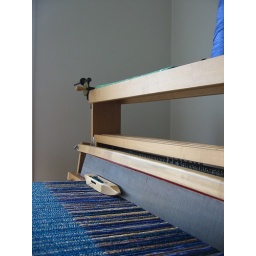
I've put my loom in the corner near the window so I've got the best light and can watch the people on the street